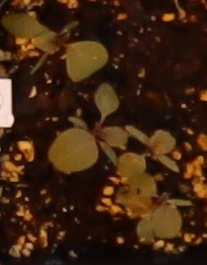
Label: Redroot Pigweed